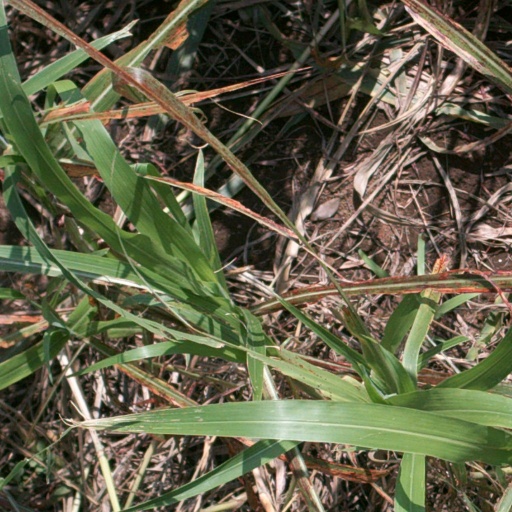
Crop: sorghum